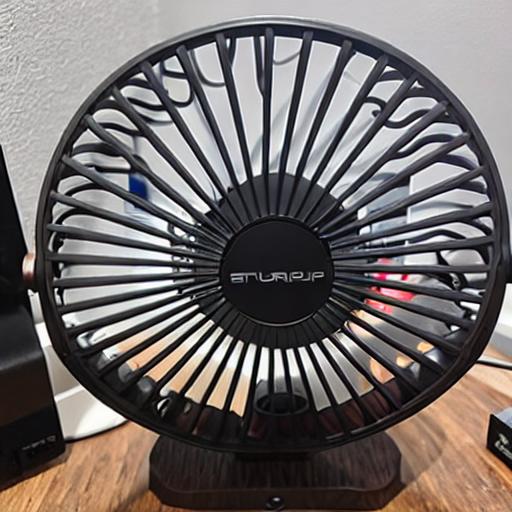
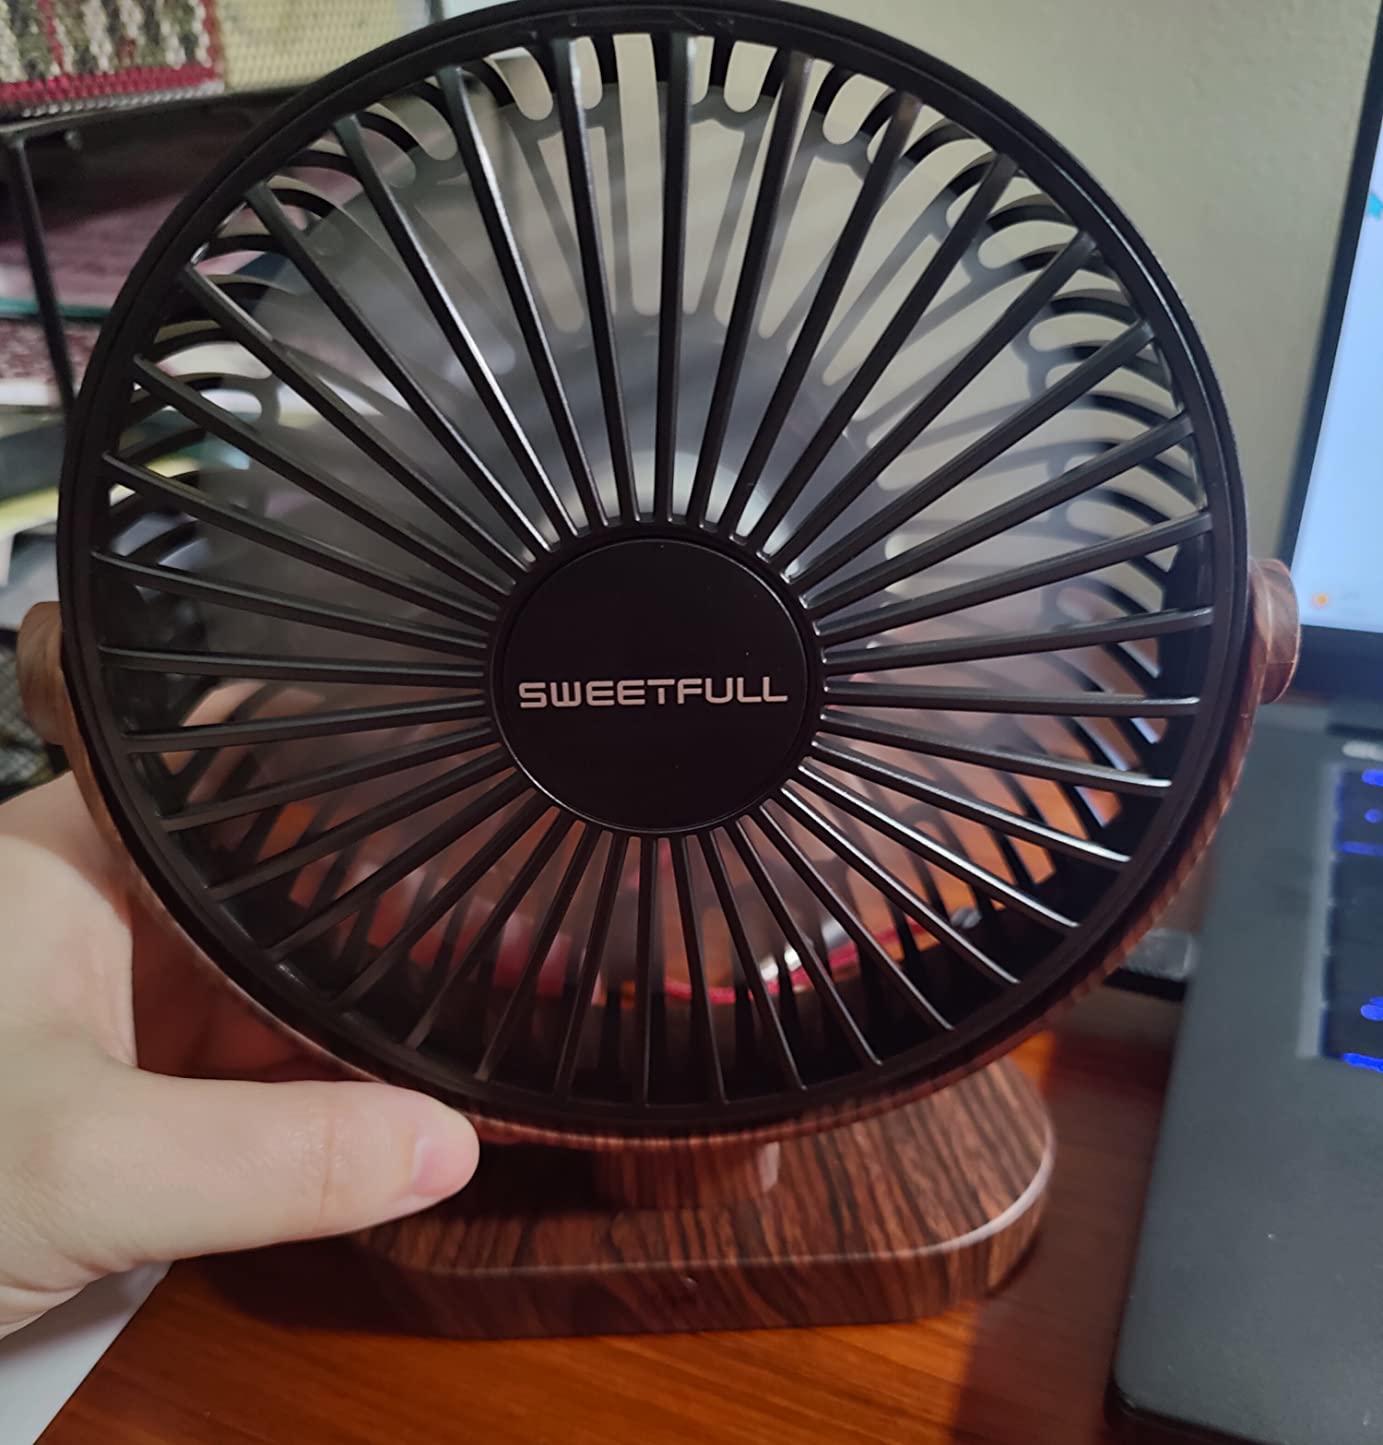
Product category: fan
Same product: no